Love (Beatles album)

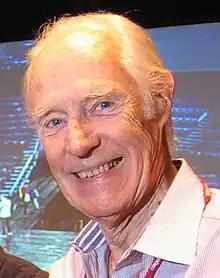
George Martin at a performance of the "Love" stage show

"Love" contains elements from 130 individual commercially released and demo recordings of the Beatles, and is a complex remix and polymix of multiple songs known as a mashup. As described by Alexis Petridis, mashups were popular earlier in the 2000s, with the Beatles serving as popular material; examples included Danger Mouse "The Grey Album" (2004), on which the producer fuses Jay-Z's rapping with music from the Beatles' White Album (1968), and Go Home Productions' "Paperback Believer", which used the Beatles' "Paperback Writer" and the Monkees' "Daydream Believer". McCartney was a fan of the "bootleg explosion", and hired mash-up producer Freelance Hellraiser as a DJ on his 2004 world tour, leading to the 2005 collaboration "Twin Freaks".